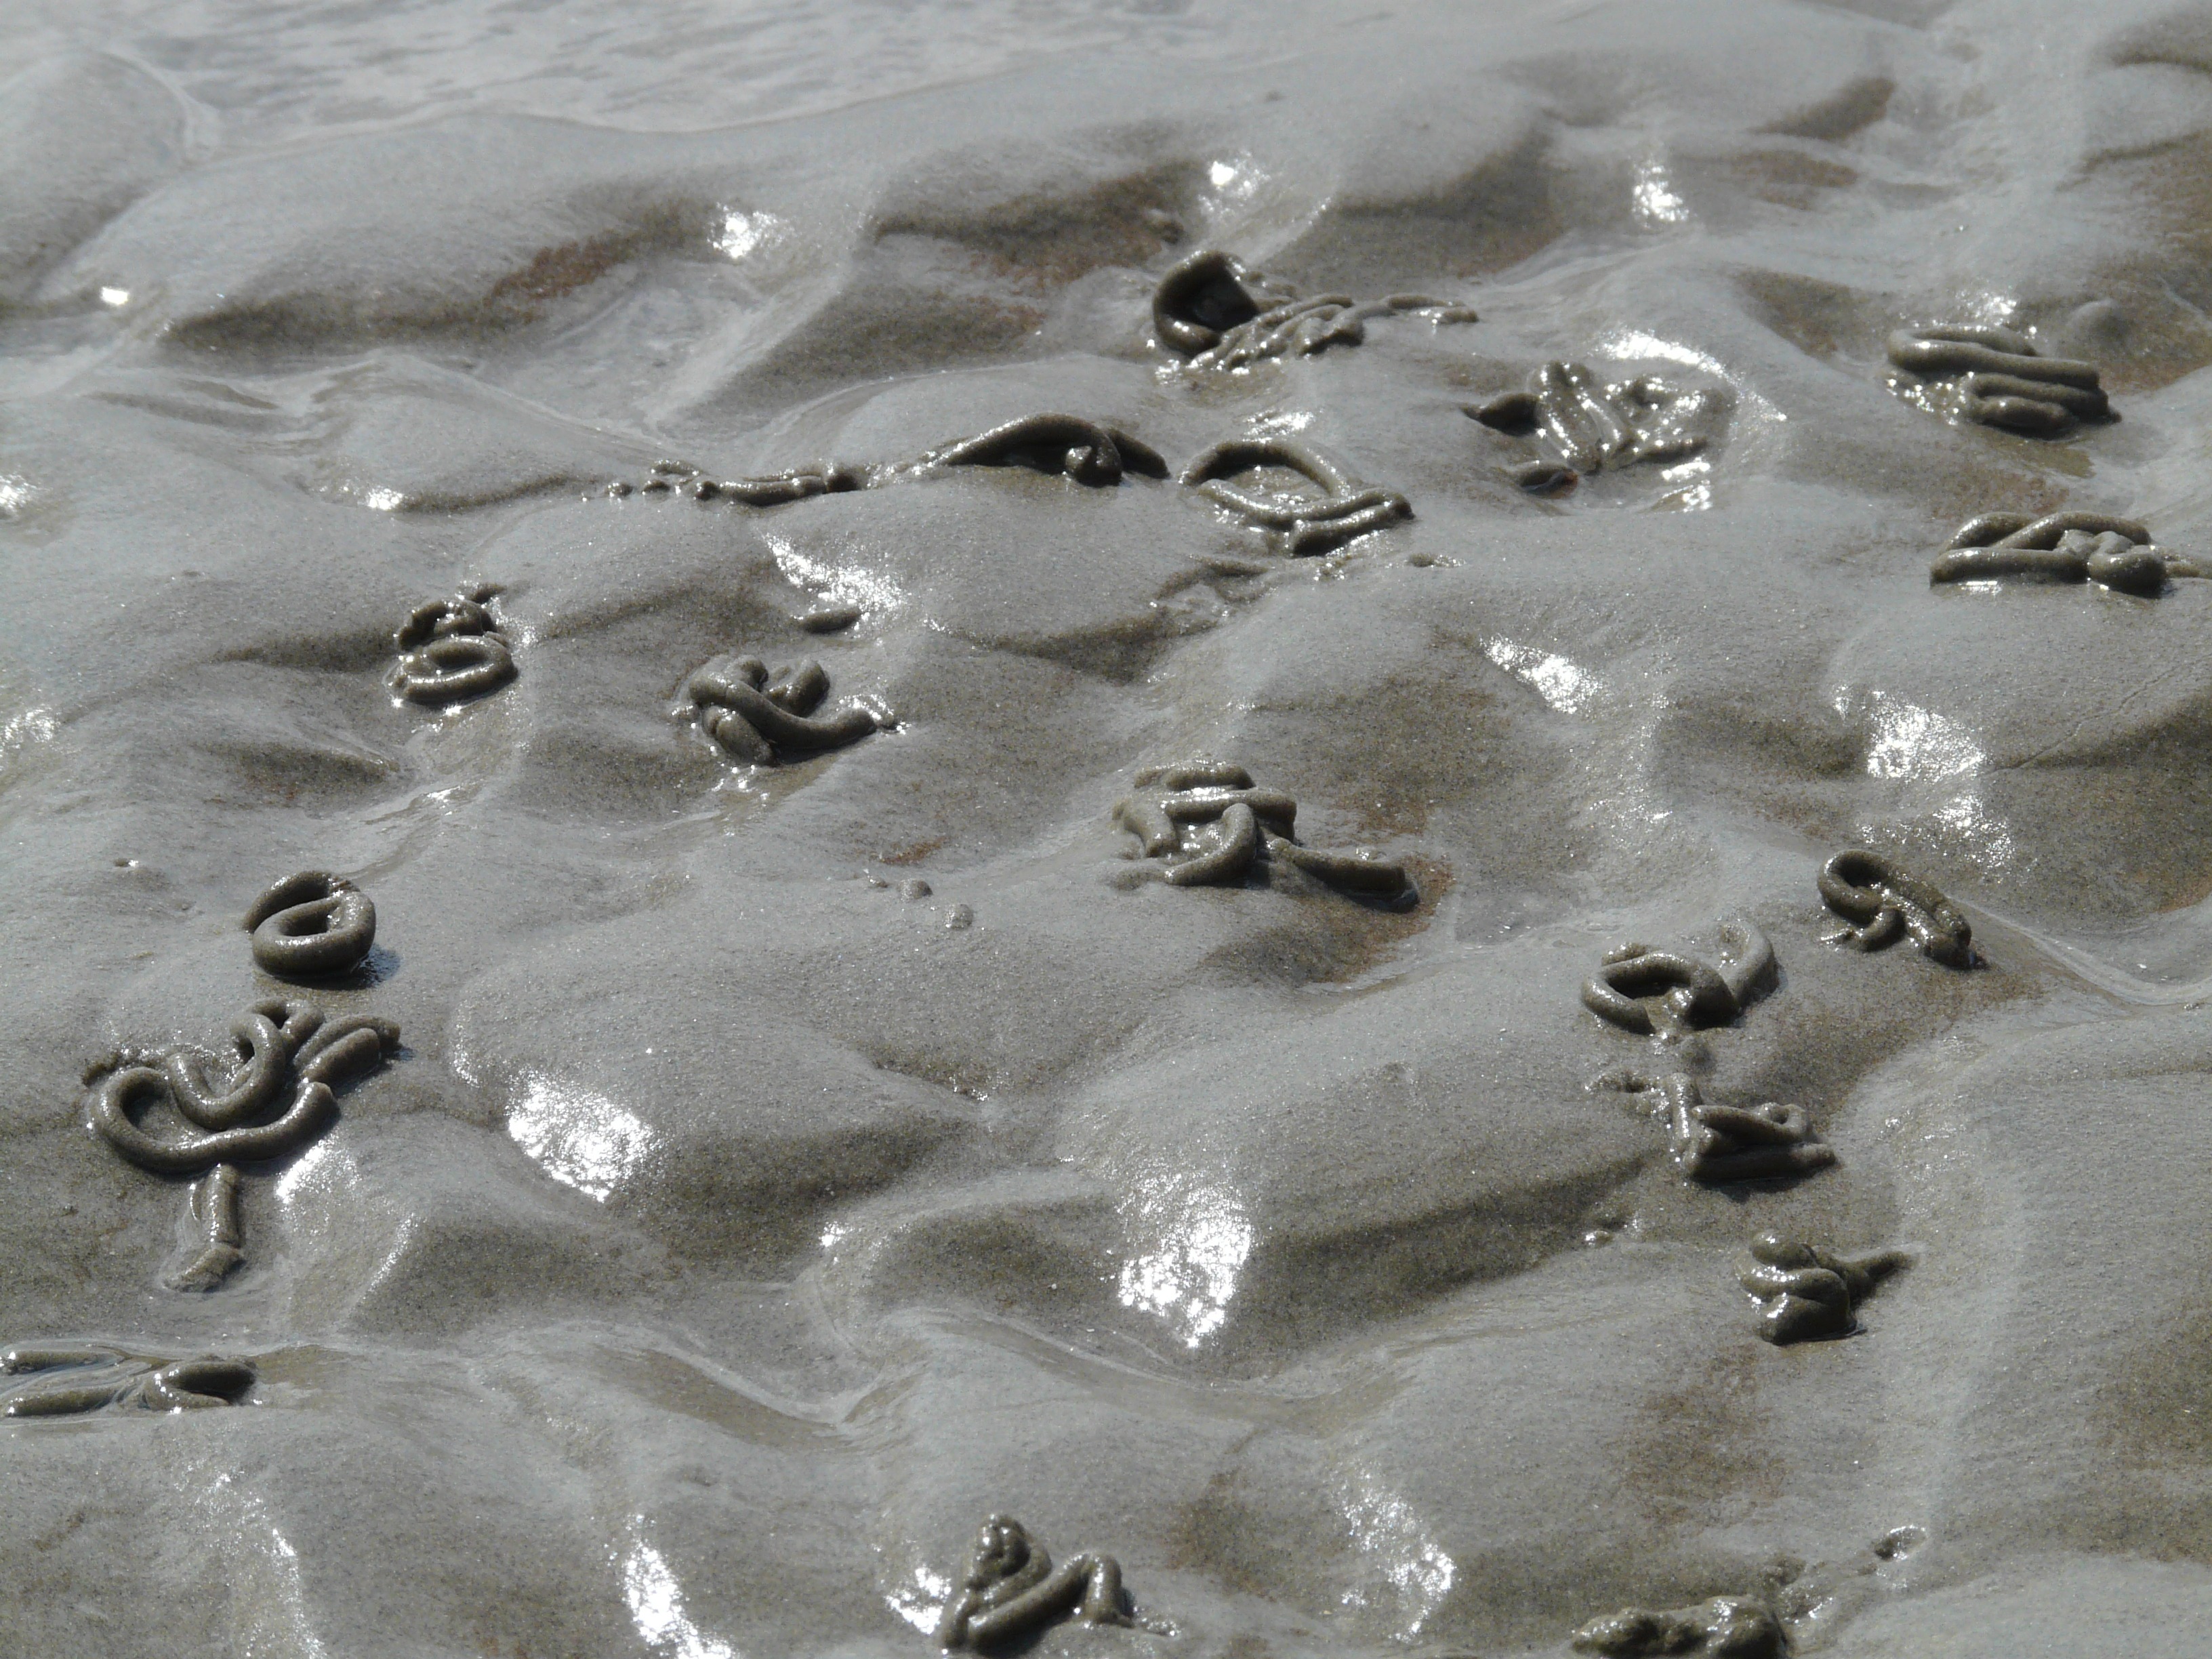
water, sand, snow, winter, ice, reflection, low tide, national park, material, sparkle, gloss, north sea, mecklenburg, freezing, back light, wadden sea, nordfriesland, watts, schlick, world natural heritage, intertidal zone, sand watt, watt worm pile, sandworms, coasts